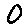
Label: 0